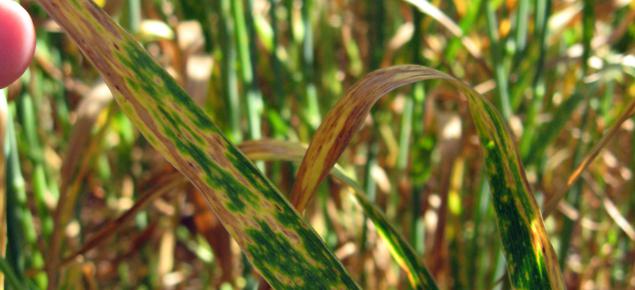
Plant: Wheat
Disease: wheat septoria blotch